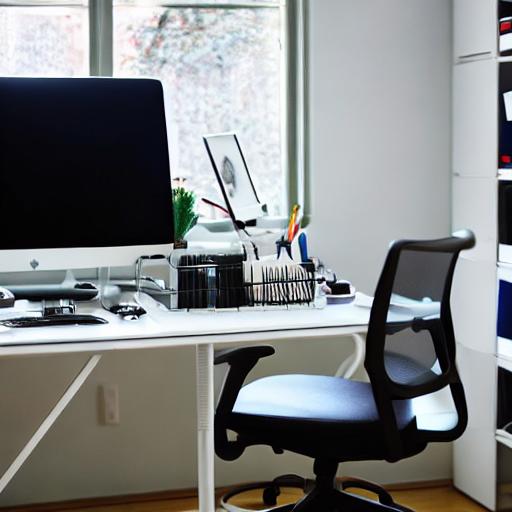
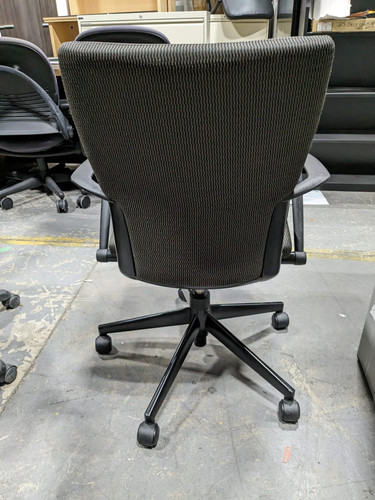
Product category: items_chair
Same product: no